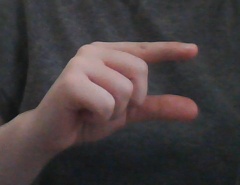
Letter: dal